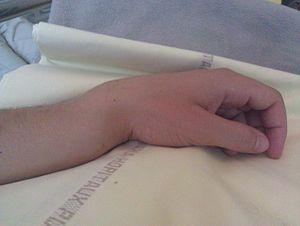
Mon propre bras pris en photo, 1 heure environ après une fracture de type ""Pouteau Colles"". Le déplacement postérieur est ici bien visible."
Claude Pouteau est un chirurgien et inventeur français.
Une fracture de Pouteau-Colles est une rupture osseuse, avec déplacement dorsal, du radius. Elle se caractérise par un déplacement du poignet et donc de la main.